Dive Dive

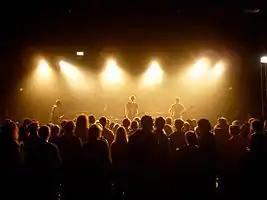
Dive Dive performing in Preston, England in December 2010

Dive Dive are a British rock band, composed of Jamie Stuart (guitar and vocals), Ben Lloyd (guitar and vocals), Nigel Powell (drums and vocals) and Tarrant Anderson (bass guitar). Ben Lloyd and Tarrant Anderson also play as full-time members of Frank Turner's band, The Sleeping Souls.